Serpentine geometry plasma actuator

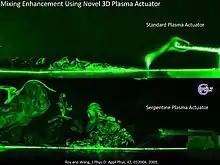
Flow visualization comparison between flow structures generated by linear (top) and serpentine (bottom) geometry plasma actuators

The important distinction between serpentine plasma actuators and more traditional geometries is that the geometry of the electrodes has been modified in order to be periodic across its span. As the electrode has been made periodic, the resulting plasma and body force are also spanwise periodic. With this spanwise periodicity, three-dimensional flow effects can be induced in the flow, which cannot be done with more traditional plasma actuator geometries.